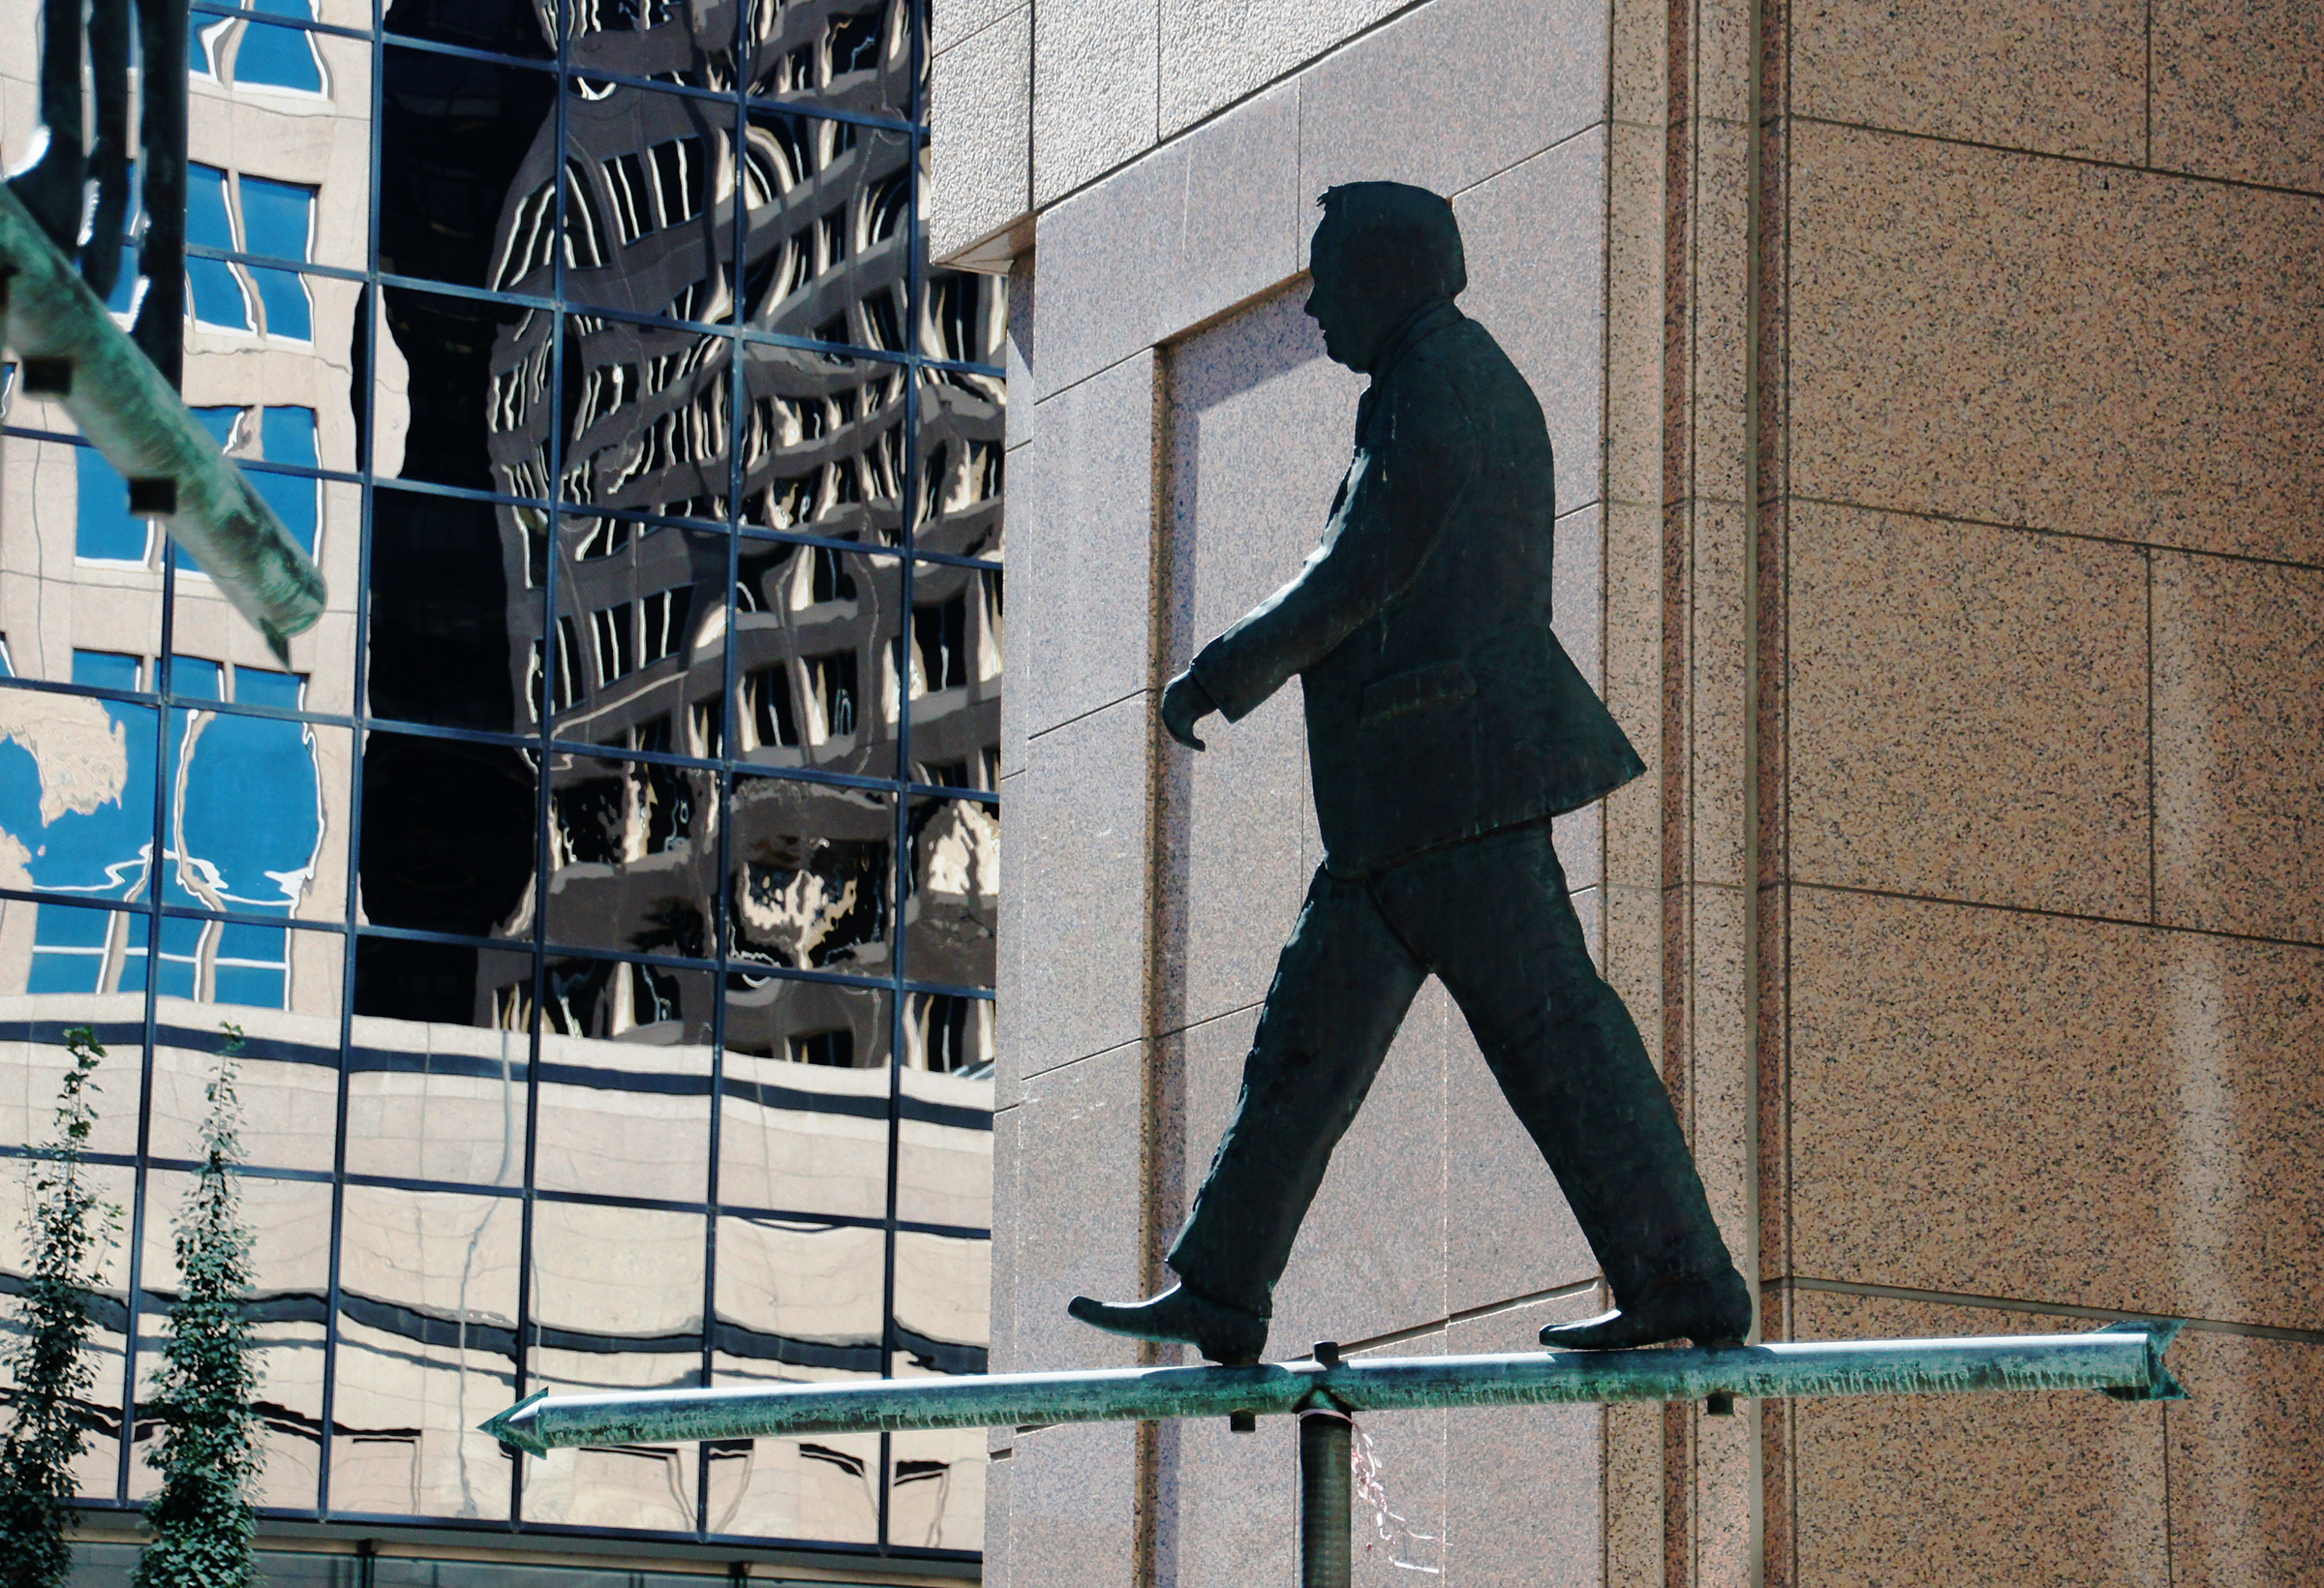
silhouette, road, street, wall, blue, art, canada, infrastructure, culture, tinman, cityscapes, sonyalpha, calgary, sonydslra580, alberta, calgarysightseeing, statures, tamron18270, weathervane, urban area